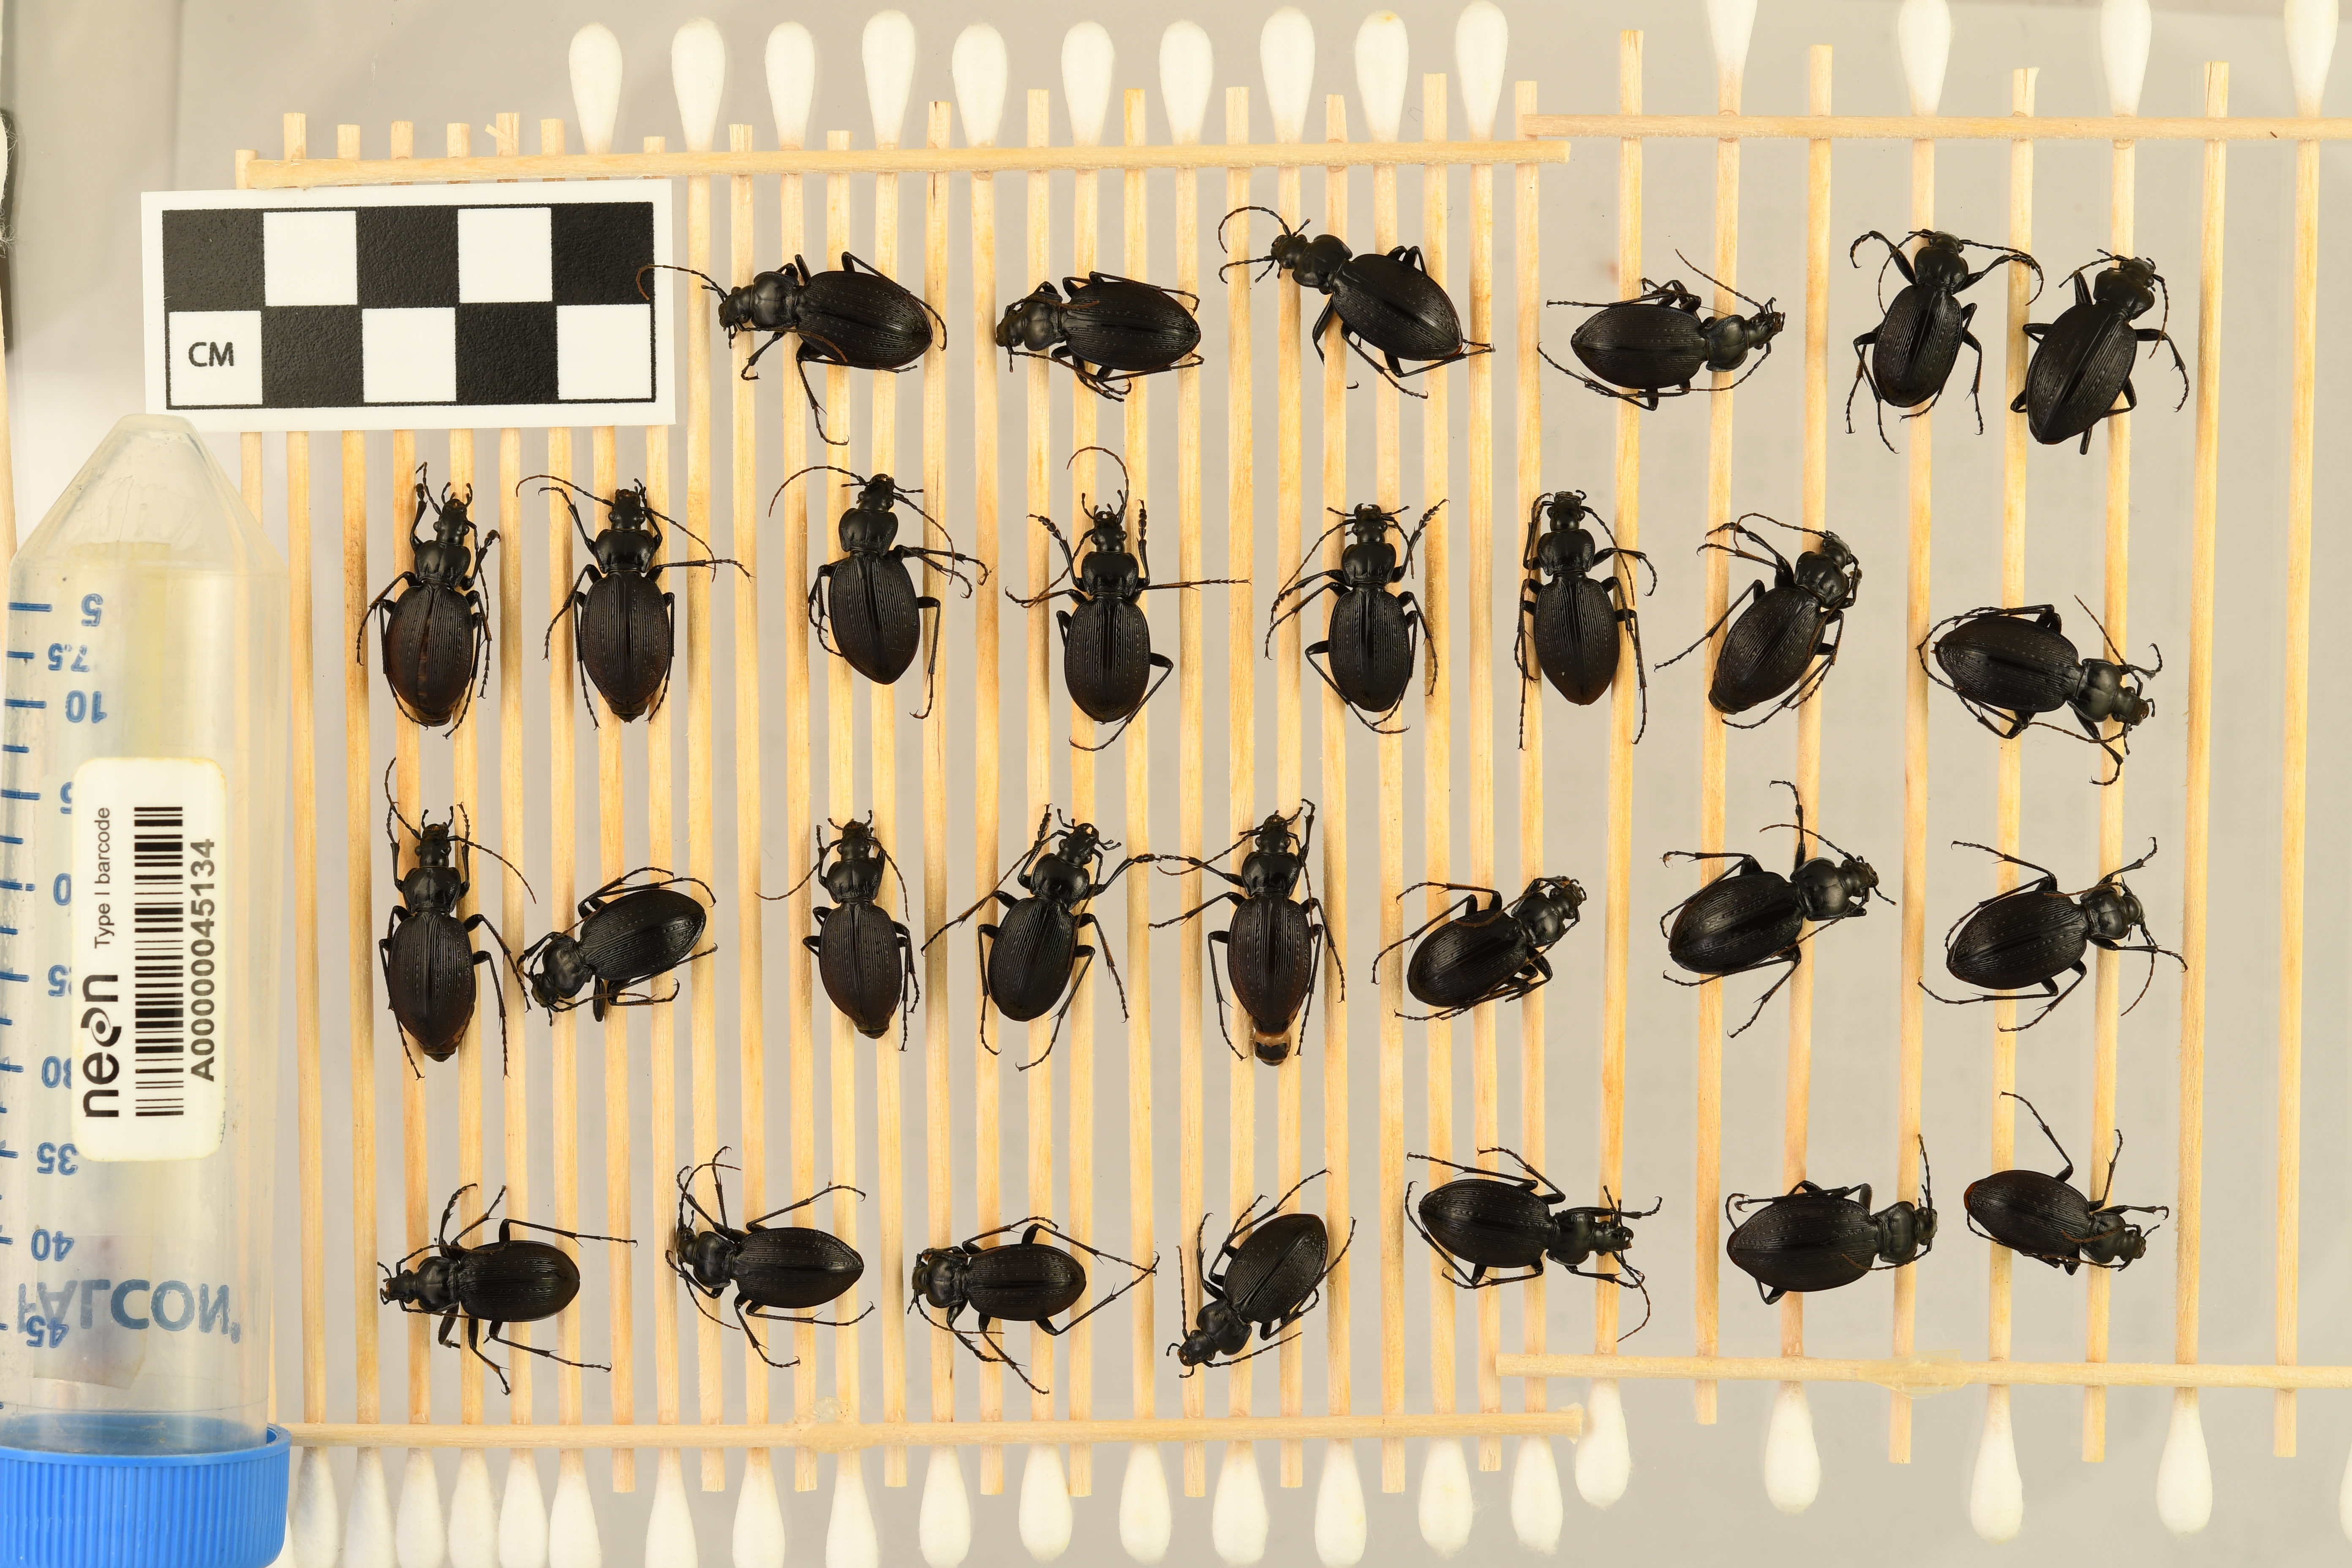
Carabus goryi — Mountain Lake Biological Station NEON, plot MLBS_005. Beetle 7, ElytraLength: 1.232 cm (lying flat: No)

Carabus goryi — Mountain Lake Biological Station NEON, plot MLBS_005. Beetle 7, ElytraWidth: 0.5932 cm (lying flat: No)

Carabus goryi — Mountain Lake Biological Station NEON, plot MLBS_005. Beetle 8, ElytraLength: 1.231 cm (lying flat: Yes)

Carabus goryi — Mountain Lake Biological Station NEON, plot MLBS_005. Beetle 8, ElytraWidth: 0.6282 cm (lying flat: Yes)

Carabus goryi — Mountain Lake Biological Station NEON, plot MLBS_005. Beetle 9, ElytraLength: 1.246 cm (lying flat: Yes)

Carabus goryi — Mountain Lake Biological Station NEON, plot MLBS_005. Beetle 9, ElytraWidth: 0.5838 cm (lying flat: Yes)

Carabus goryi — Mountain Lake Biological Station NEON, plot MLBS_005. Beetle 10, ElytraLength: 1.205 cm (lying flat: Yes)

Carabus goryi — Mountain Lake Biological Station NEON, plot MLBS_005. Beetle 10, ElytraWidth: 0.6025 cm (lying flat: Yes)

Carabus goryi — Mountain Lake Biological Station NEON, plot MLBS_005. Beetle 11, ElytraLength: 1.179 cm (lying flat: Yes)

Carabus goryi — Mountain Lake Biological Station NEON, plot MLBS_005. Beetle 11, ElytraWidth: 0.5512 cm (lying flat: Yes)

Carabus goryi — Mountain Lake Biological Station NEON, plot MLBS_005. Beetle 12, ElytraLength: 1.236 cm (lying flat: Yes)

Carabus goryi — Mountain Lake Biological Station NEON, plot MLBS_005. Beetle 12, ElytraWidth: 0.5312 cm (lying flat: Yes)

Carabus goryi — Mountain Lake Biological Station NEON, plot MLBS_005. Beetle 13, ElytraLength: 1.254 cm (lying flat: Yes)

Carabus goryi — Mountain Lake Biological Station NEON, plot MLBS_005. Beetle 13, ElytraWidth: 0.6155 cm (lying flat: Yes)

Carabus goryi — Mountain Lake Biological Station NEON, plot MLBS_005. Beetle 14, ElytraLength: 1.399 cm (lying flat: Yes)

Carabus goryi — Mountain Lake Biological Station NEON, plot MLBS_005. Beetle 14, ElytraWidth: 0.6656 cm (lying flat: Yes)

Carabus goryi — Mountain Lake Biological Station NEON, plot MLBS_005. Beetle 15, ElytraLength: 1.231 cm (lying flat: Yes)

Carabus goryi — Mountain Lake Biological Station NEON, plot MLBS_005. Beetle 15, ElytraWidth: 0.6153 cm (lying flat: Yes)

Carabus goryi — Mountain Lake Biological Station NEON, plot MLBS_005. Beetle 16, ElytraLength: 1.253 cm (lying flat: Yes)

Carabus goryi — Mountain Lake Biological Station NEON, plot MLBS_005. Beetle 16, ElytraWidth: 0.5677 cm (lying flat: Yes)

Carabus goryi — Mountain Lake Biological Station NEON, plot MLBS_005. Beetle 17, ElytraLength: 1.133 cm (lying flat: No)

Carabus goryi — Mountain Lake Biological Station NEON, plot MLBS_005. Beetle 17, ElytraWidth: 0.5514 cm (lying flat: No)

Carabus goryi — Mountain Lake Biological Station NEON, plot MLBS_005. Beetle 18, ElytraLength: 1.172 cm (lying flat: Yes)

Carabus goryi — Mountain Lake Biological Station NEON, plot MLBS_005. Beetle 18, ElytraWidth: 0.6002 cm (lying flat: Yes)

Carabus goryi — Mountain Lake Biological Station NEON, plot MLBS_005. Beetle 19, ElytraLength: 1.205 cm (lying flat: Yes)

Carabus goryi — Mountain Lake Biological Station NEON, plot MLBS_005. Beetle 19, ElytraWidth: 0.5769 cm (lying flat: Yes)

Carabus goryi — Mountain Lake Biological Station NEON, plot MLBS_005. Beetle 20, ElytraLength: 1.204 cm (lying flat: Yes)

Carabus goryi — Mountain Lake Biological Station NEON, plot MLBS_005. Beetle 20, ElytraWidth: 0.544 cm (lying flat: Yes)

Carabus goryi — Mountain Lake Biological Station NEON, plot MLBS_005. Beetle 21, ElytraLength: 1.367 cm (lying flat: Yes)

Carabus goryi — Mountain Lake Biological Station NEON, plot MLBS_005. Beetle 21, ElytraWidth: 0.6785 cm (lying flat: Yes)

Carabus goryi — Mountain Lake Biological Station NEON, plot MLBS_005. Beetle 22, ElytraLength: 1.375 cm (lying flat: Yes)

Carabus goryi — Mountain Lake Biological Station NEON, plot MLBS_005. Beetle 22, ElytraWidth: 0.6692 cm (lying flat: Yes)

Carabus goryi — Mountain Lake Biological Station NEON, plot MLBS_005. Beetle 23, ElytraLength: 1.179 cm (lying flat: Yes)

Carabus goryi — Mountain Lake Biological Station NEON, plot MLBS_005. Beetle 23, ElytraWidth: 0.5386 cm (lying flat: Yes)

Carabus goryi — Mountain Lake Biological Station NEON, plot MLBS_005. Beetle 24, ElytraLength: 1.257 cm (lying flat: Yes)

Carabus goryi — Mountain Lake Biological Station NEON, plot MLBS_005. Beetle 24, ElytraWidth: 0.577 cm (lying flat: Yes)

Carabus goryi — Mountain Lake Biological Station NEON, plot MLBS_005. Beetle 25, ElytraLength: 1.167 cm (lying flat: Yes)

Carabus goryi — Mountain Lake Biological Station NEON, plot MLBS_005. Beetle 25, ElytraWidth: 0.5001 cm (lying flat: Yes)

Carabus goryi — Mountain Lake Biological Station NEON, plot MLBS_005. Beetle 26, ElytraLength: 1.192 cm (lying flat: Yes)

Carabus goryi — Mountain Lake Biological Station NEON, plot MLBS_005. Beetle 26, ElytraWidth: 0.5355 cm (lying flat: Yes)

Carabus goryi — Mountain Lake Biological Station NEON, plot MLBS_005. Beetle 27, ElytraLength: 1.307 cm (lying flat: Yes)

Carabus goryi — Mountain Lake Biological Station NEON, plot MLBS_005. Beetle 27, ElytraWidth: 0.5711 cm (lying flat: Yes)

Carabus goryi — Mountain Lake Biological Station NEON, plot MLBS_005. Beetle 28, ElytraLength: 1.4 cm (lying flat: Yes)

Carabus goryi — Mountain Lake Biological Station NEON, plot MLBS_005. Beetle 28, ElytraWidth: 0.6543 cm (lying flat: Yes)

Carabus goryi — Mountain Lake Biological Station NEON, plot MLBS_005. Beetle 29, ElytraLength: 1.189 cm (lying flat: Yes)

Carabus goryi — Mountain Lake Biological Station NEON, plot MLBS_005. Beetle 29, ElytraWidth: 0.5514 cm (lying flat: Yes)